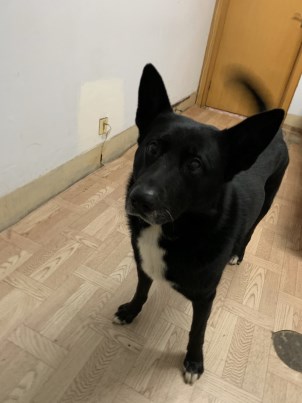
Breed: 3336-n000121-chinese_rural_dog